A King and No King

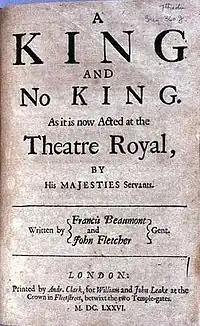
Title page of a 1676 printing of "A King and No King" by Francis Beaumont and John Fletcher (1619)

A King and No King is a Jacobean era stage play, a tragicomedy written by Francis Beaumont and John Fletcher and first published in 1619. It has traditionally been among the most highly praised and popular works in the canon of Fletcher and his collaborators.